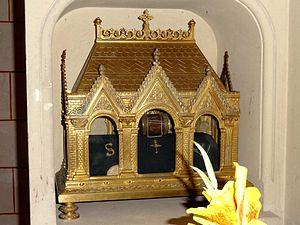
Châsse de sainte Waudru de Mons (représentée également sur un vitrail de l'église).
L'église Saint-Lucien est une église catholique paroissiale située à Avrechy, commune de l'Oise. Elle possède des reliques de son saint patron, saint Lucien de Beauvais, et de sa patronne auxiliaire, sainte Waudru de Mons. La partie la plus ancienne de l'église est le chœur carré, qui a été bâti au second quart du XIIᵉ siècle dans le style roman tardif. C'est la partie la plus intéressante de l'église pour l'ordonnancement du chevet éclairé par un triplet, et surtout pour sa voûte d'ogives romane. Elle est de dimensions considérables pour l'époque, et ses nervures sont déjà soigneusement moulurées. Les chapiteaux sont d'une grande variété, et remarquables par leurs motifs. Tout le reste de l'église a été reconstruit à partir de la fin du XVᵉ siècle et jusqu'au milieu du XVIᵉ siècle dans le style gothique flamboyant. Les parties flamboyantes de l'église restent mal étudiées, et l'on ignore leur histoire. Elles se caractérisent par des bas-côtés presque aussi élevés que la nef, et un transept moins large que la nef, dont le croisillon nord sert de base au clocher. Certaines clés de voûte méritent l'attention.